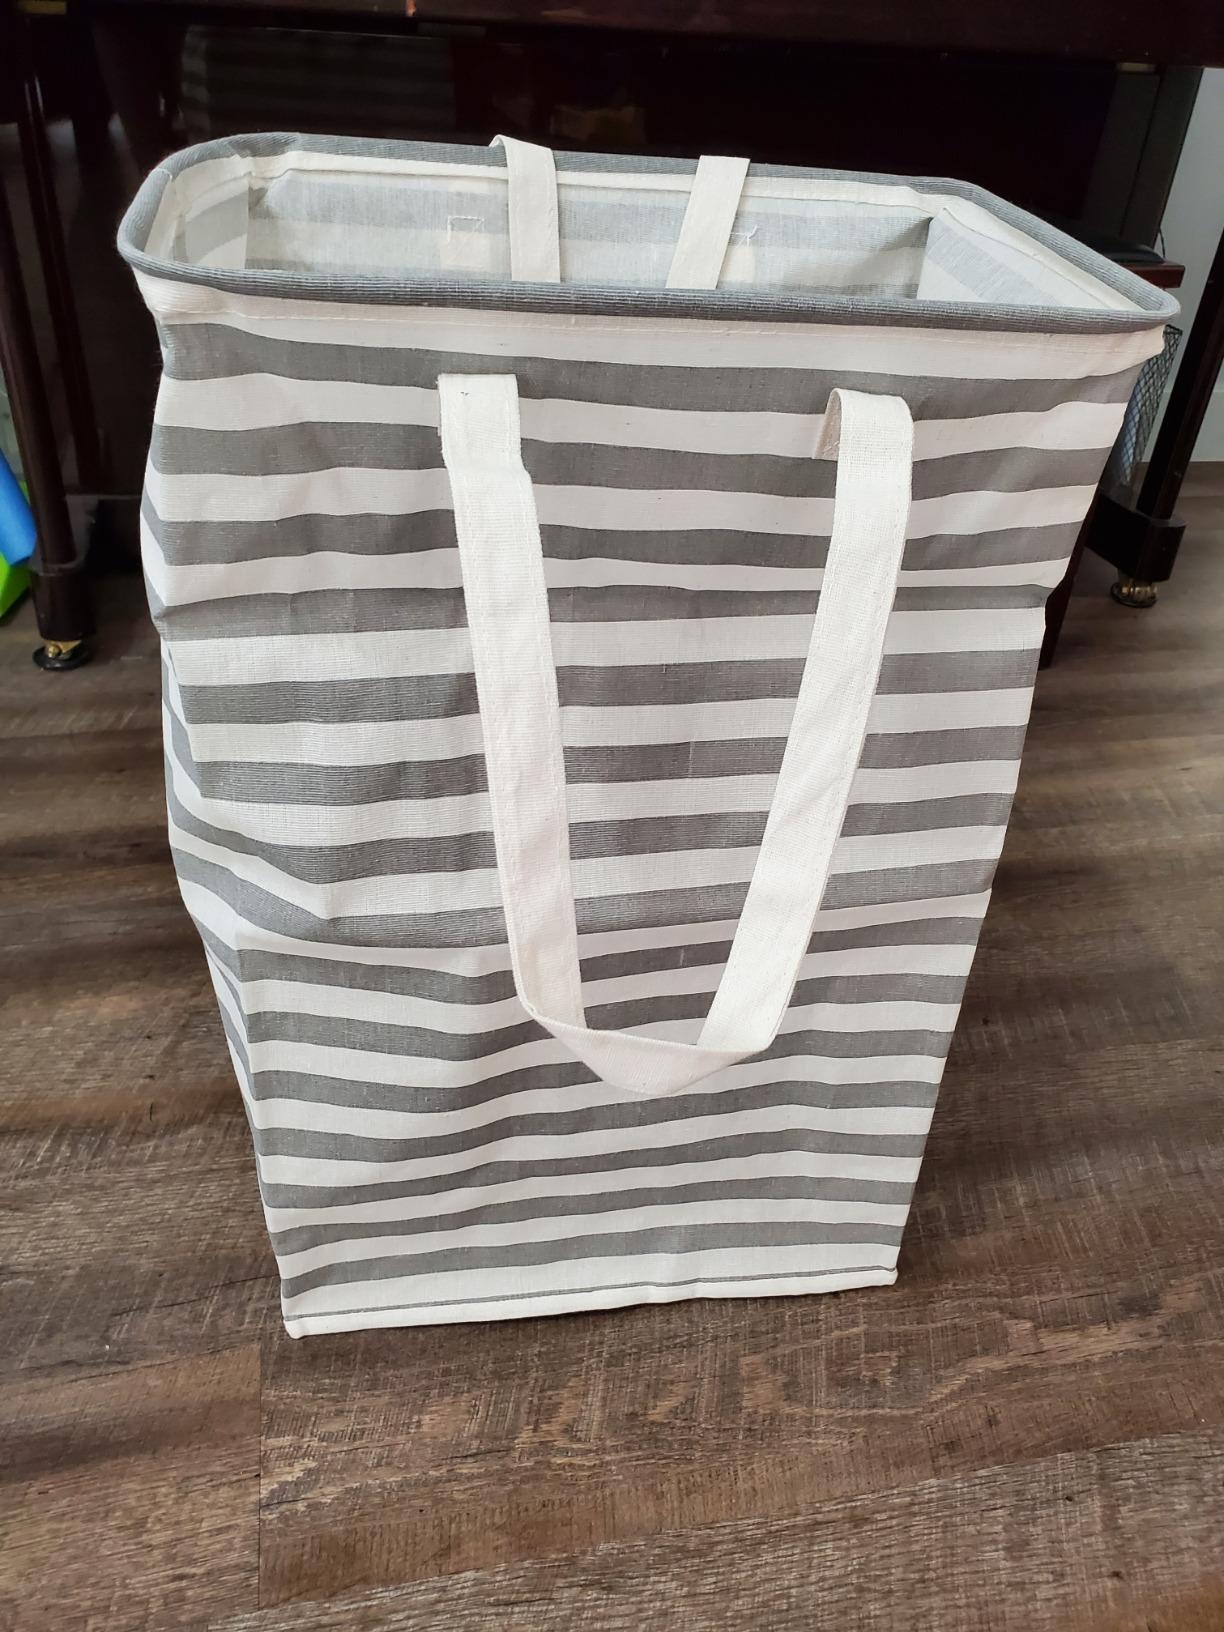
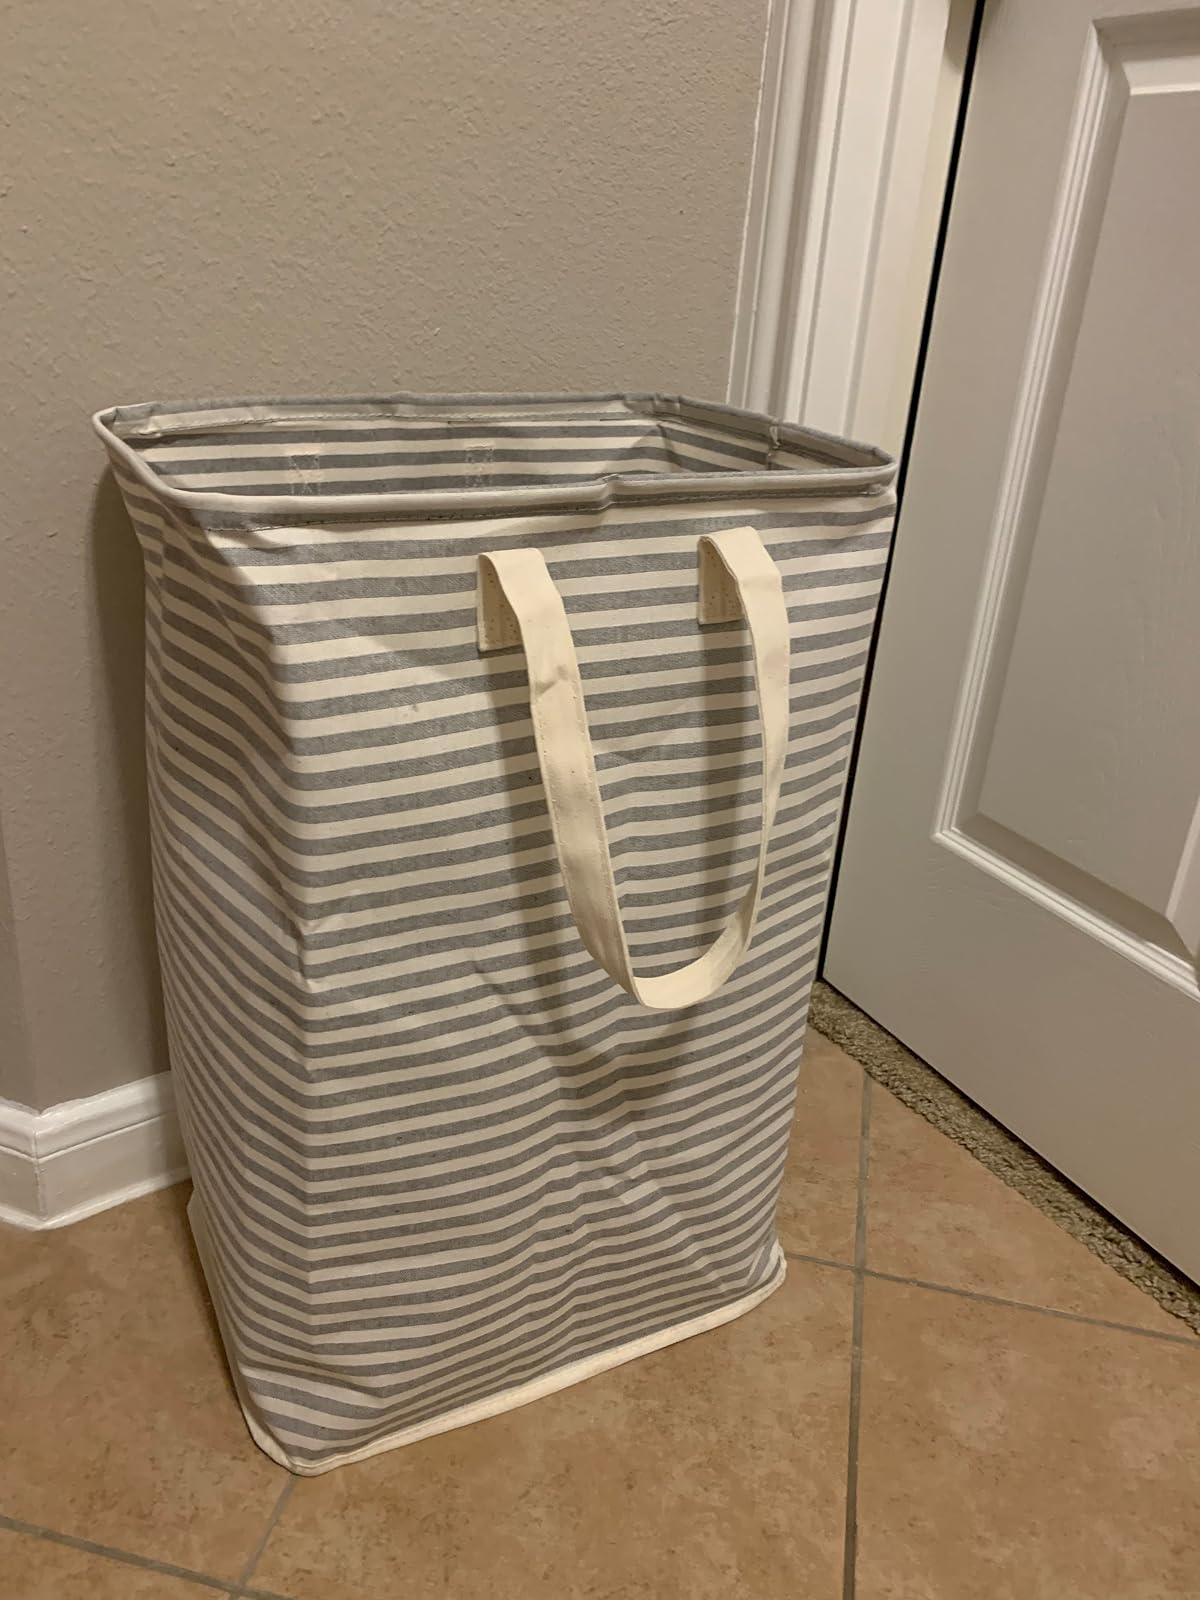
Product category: items_hamper
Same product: no